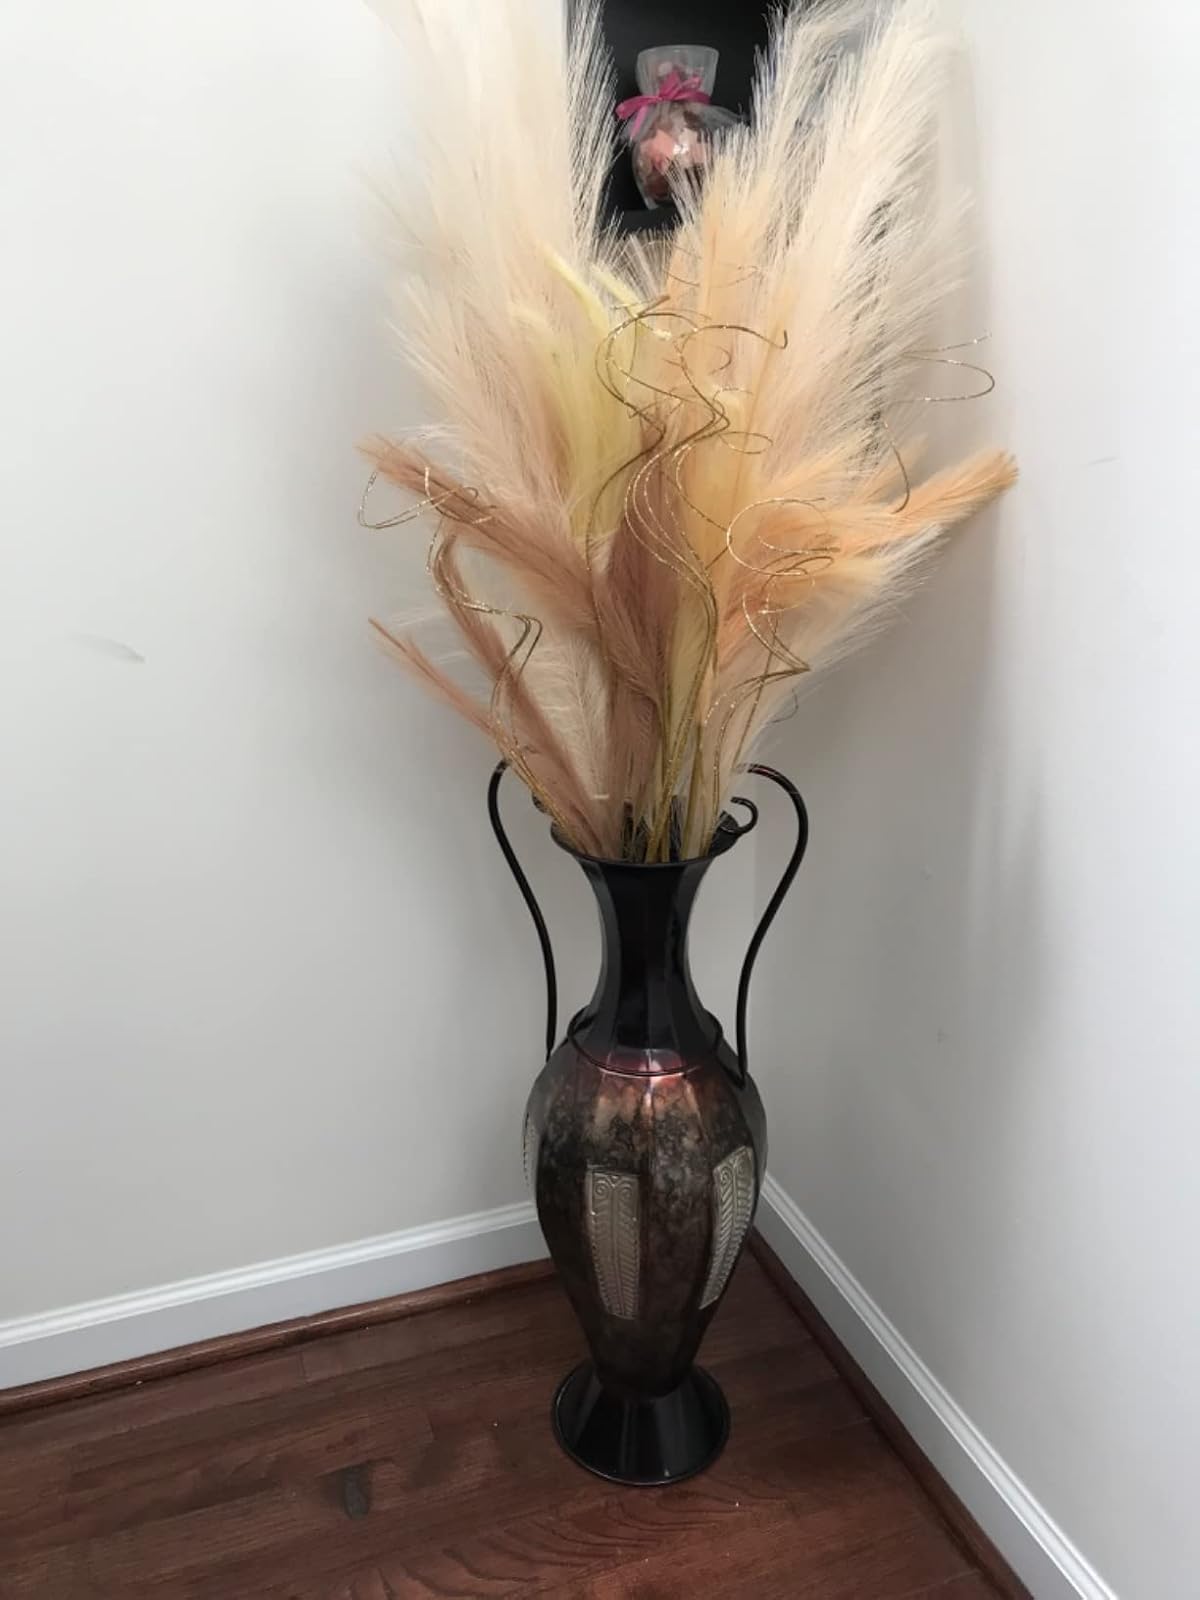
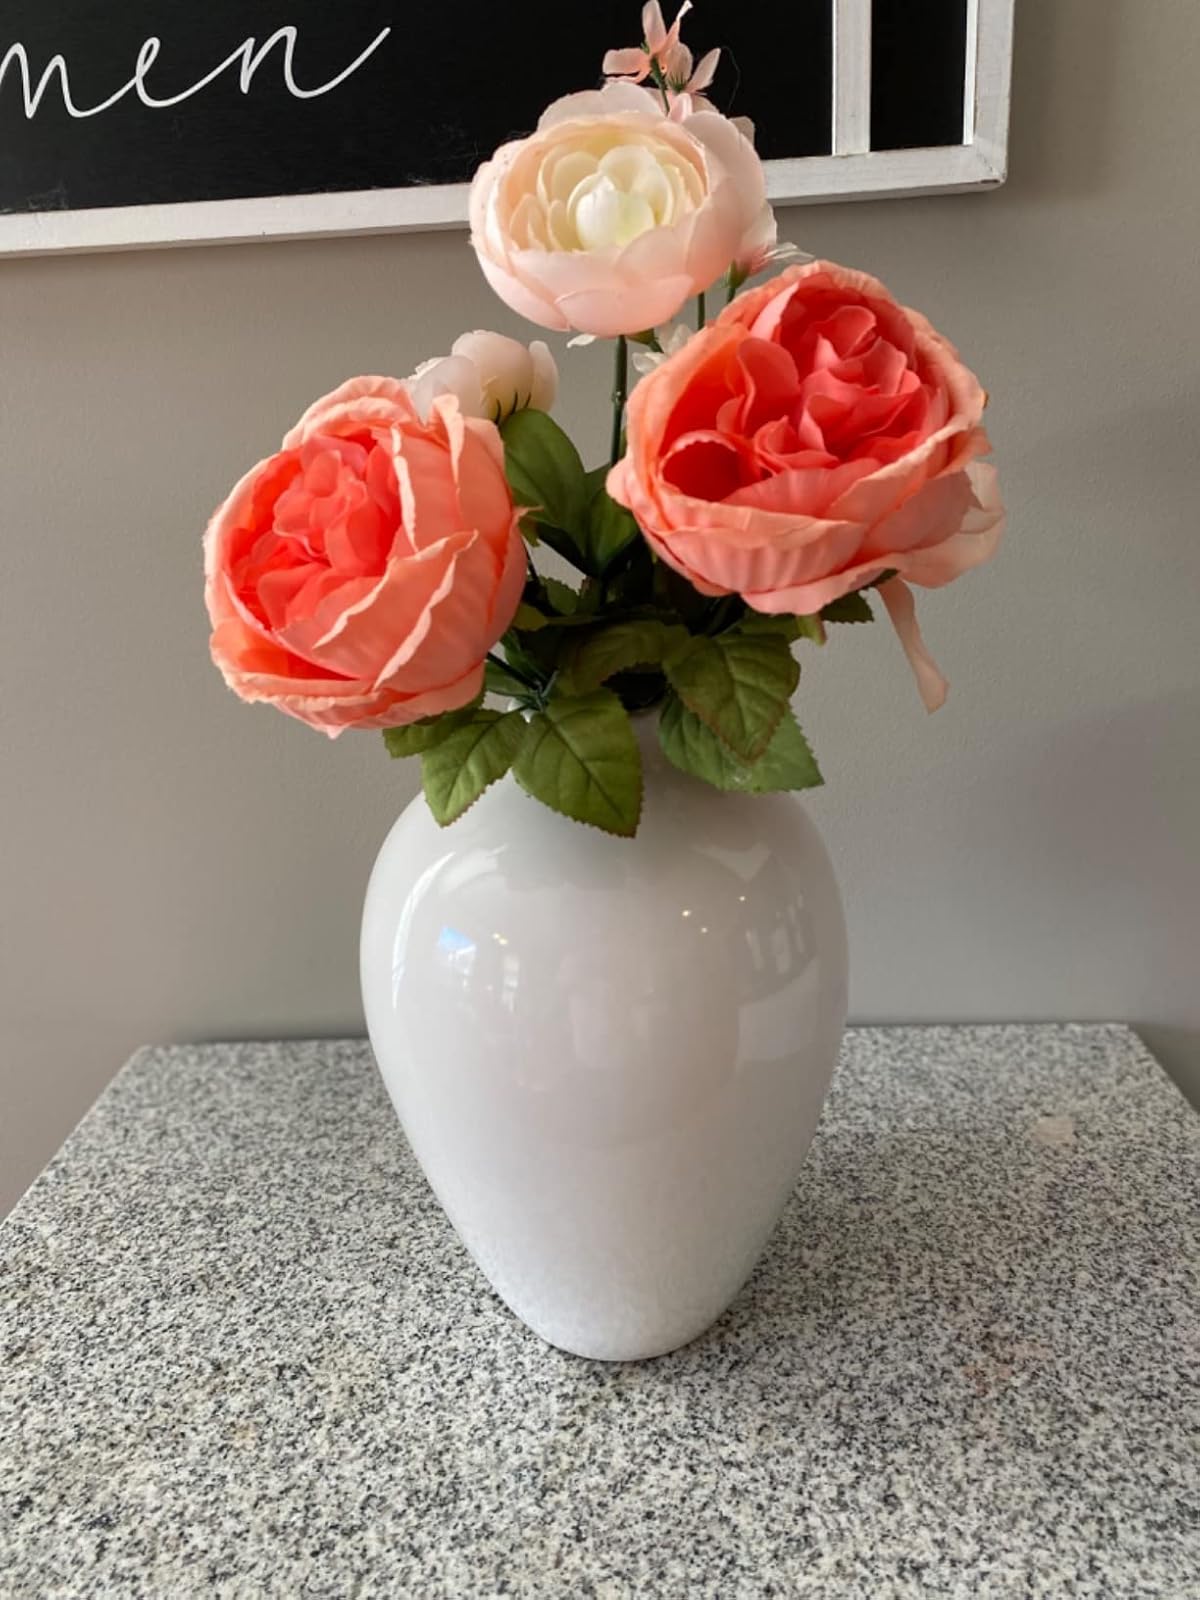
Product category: vase
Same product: no